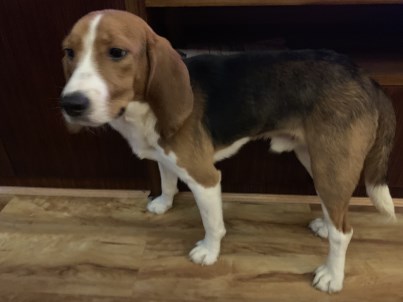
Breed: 276-n000113-beagle